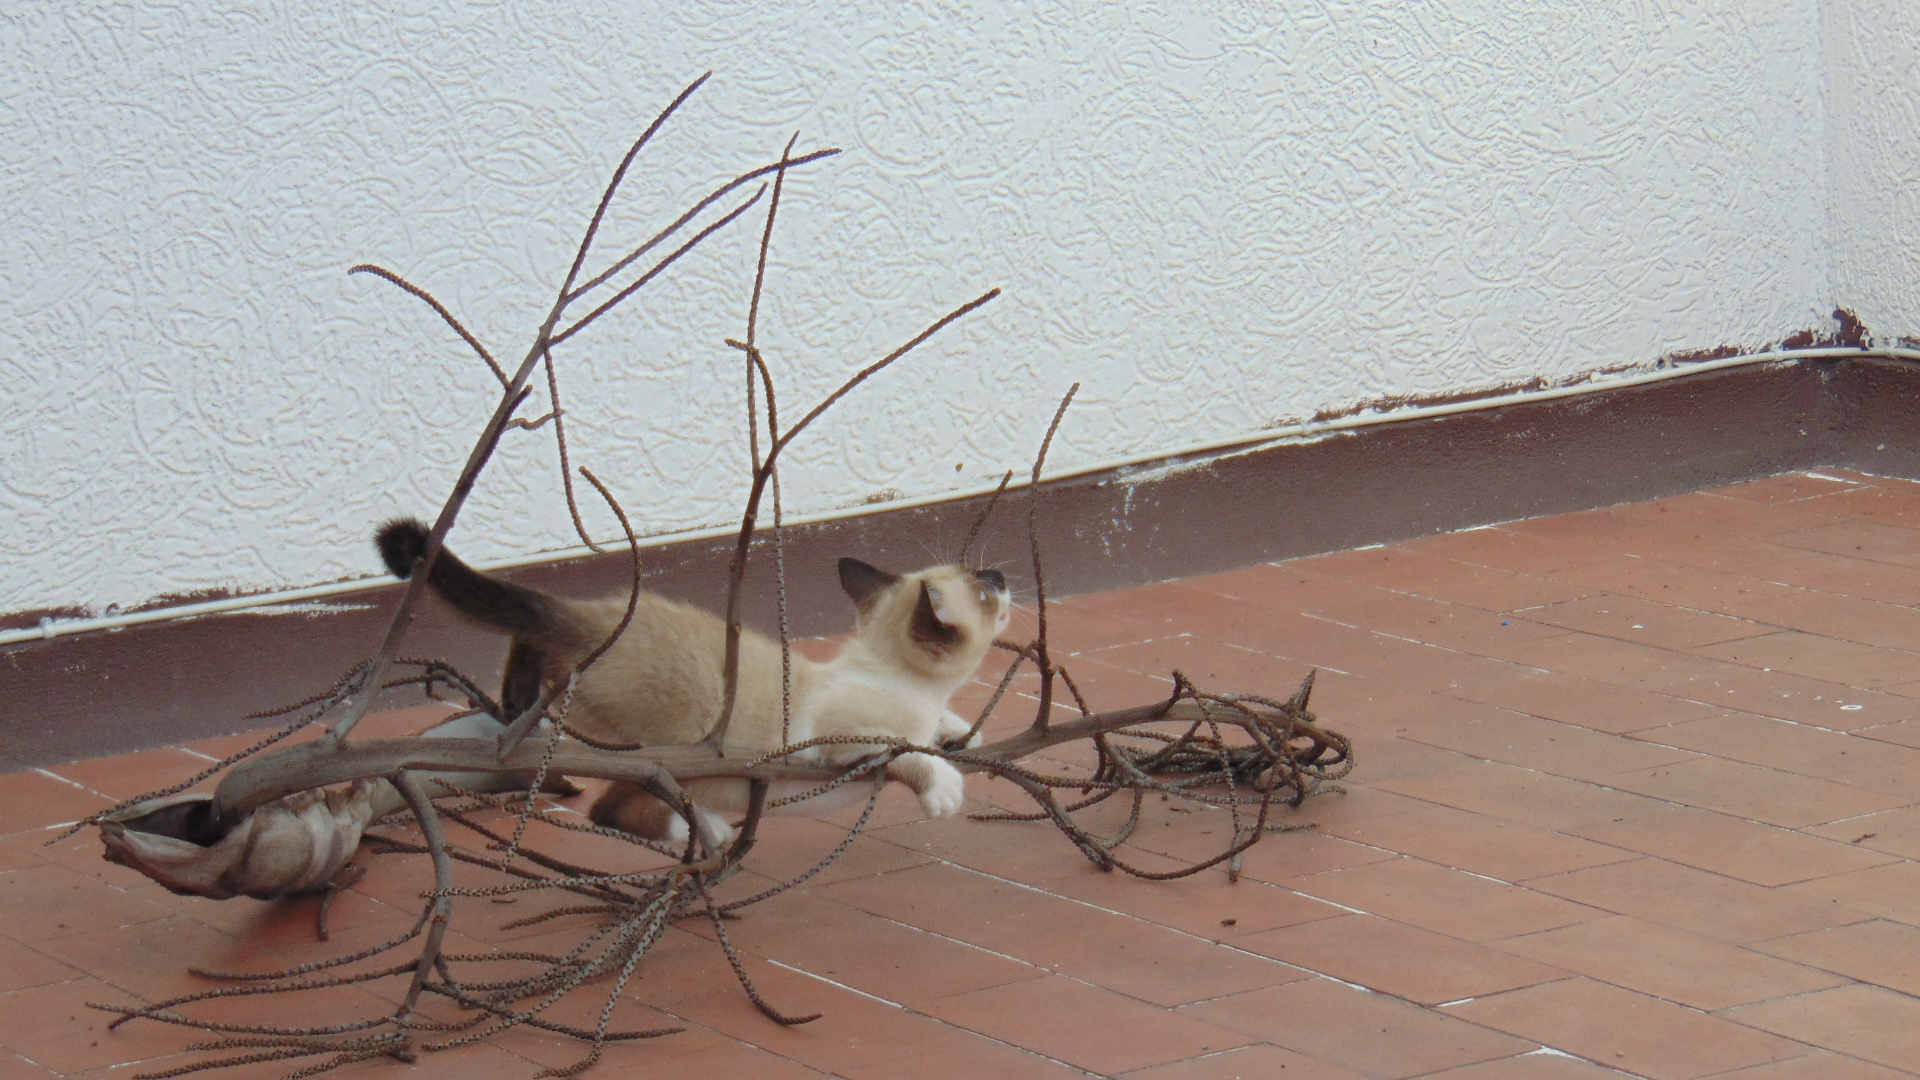
cat, wire